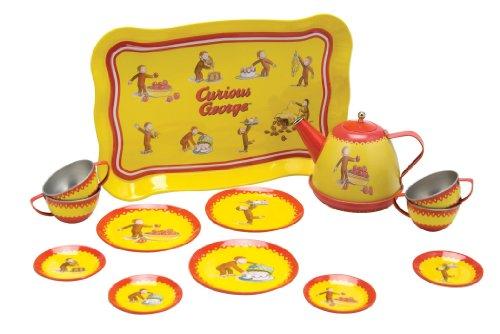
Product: Schylling Curious George Tin Tea Set
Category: Toys & Games | Dress Up & Pretend Play | Pretend Play | Kitchen Toys
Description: It's tea time with the world's most beloved monkey.
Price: $19.95
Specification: ProductDimensions:12.5x8x3.8inches|ItemWeight:15.2ounces|ShippingWeight:15.2ounces(Viewshippingratesandpolicies)|DomesticShipping:ItemcanbeshippedwithinU.S.|InternationalShipping:ThisitemcanbeshippedtoselectcountriesoutsideoftheU.S.LearnMore|ASIN:B000JCV6LG|Itemmodelnumber:CGTS|Manufacturerrecommendedage:36months-15years